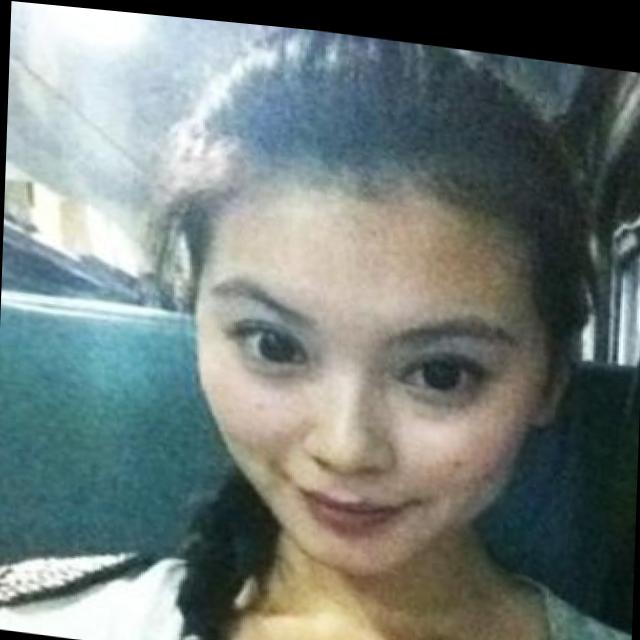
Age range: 13-20